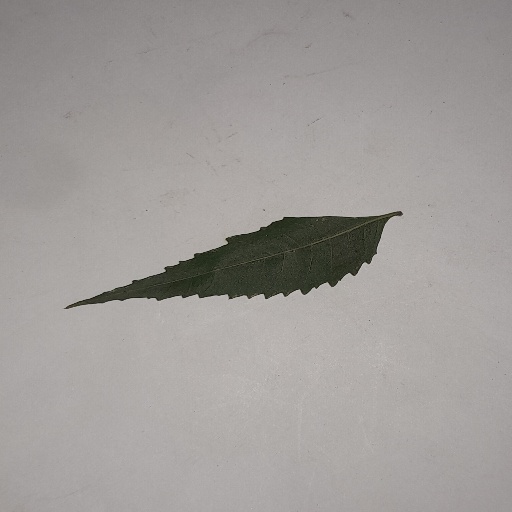
Species: Neem
Leaf condition: Healthy Leaf